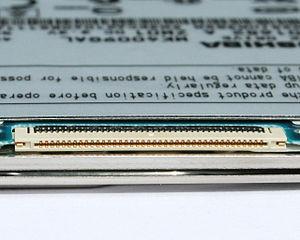
Les connecteurs Low-insertion-force sont littéralement des connecteurs spécialement conçus pour que la force d'insertion soit faible. Ces connecteurs adressent de multiples besoins : connexions inter-cartes, connexion de circuits intégrés sur carte, connexion par le biais de flex souples. Pour les circuits intégrés qui sont changés fréquemment, plus le nombre de broches augmente, plus la force d'insertion faible devient une caractéristique presque essentielle.